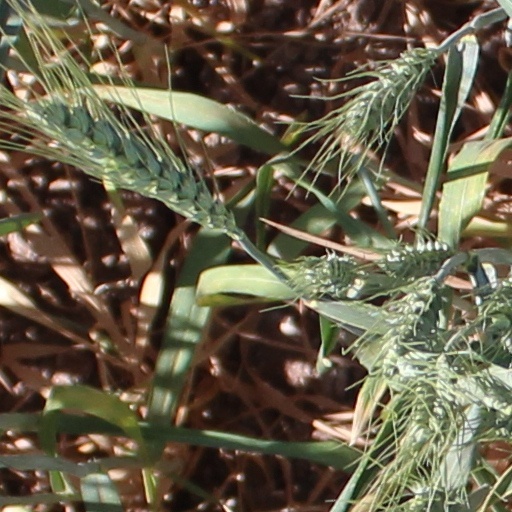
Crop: wheat